Answer in natural language. Considering the relative positions, where is Statue (highlighted by a red box) with respect to brown wooden chair (highlighted by a blue box)? Choose between the following options: right or left
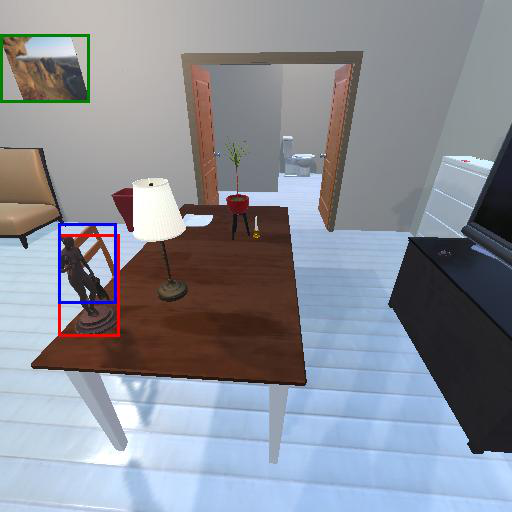
<answer>right</answer>